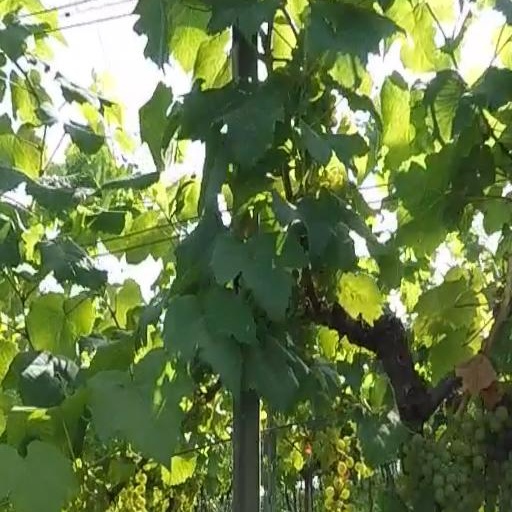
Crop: grape